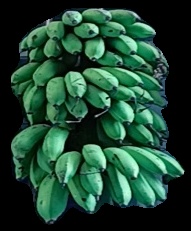
Variety: rasbale
Grade: grade2